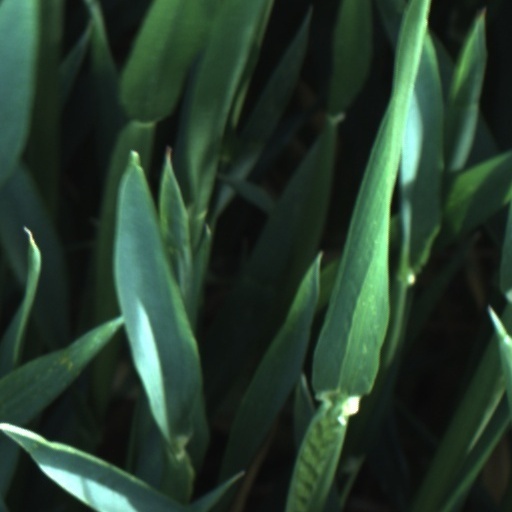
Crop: wheat